90th Fighter Squadron

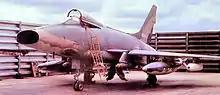
90th TFS North American F-100D-90-NA Super Sabre 56-3304 Bien Hoa Air Base, South Vietnam, 1967

From late 1970 until 1974 the 90th underwent several command reassignments. It remained with the 14th Special Operations Wing until 1 September 1971, when it moved to the 483d Tactical Fighter Wing and remained at Nha Trang Air Base. On 15 April 1972 the 90th moved again, this time to the 18th Tactical Fighter Wing at Kadena Air Base, Okinawa, Japan. This assignment lasted only a few months, as the unit was assigned to the 405th Fighter Wing in December 1972 and moved to Clark Air Base, Philippines. The squadron was redesignated the 90th Tactical Fighter Squadron on 8 July 1973, and began to fly McDonnell F-4 Phantom IIs. In September of the following year, the 90th returned once again to the 3d Tactical Fighter Wing, when it relocated to Clark Air Base after the 405th Fighter Wing was inactivated.